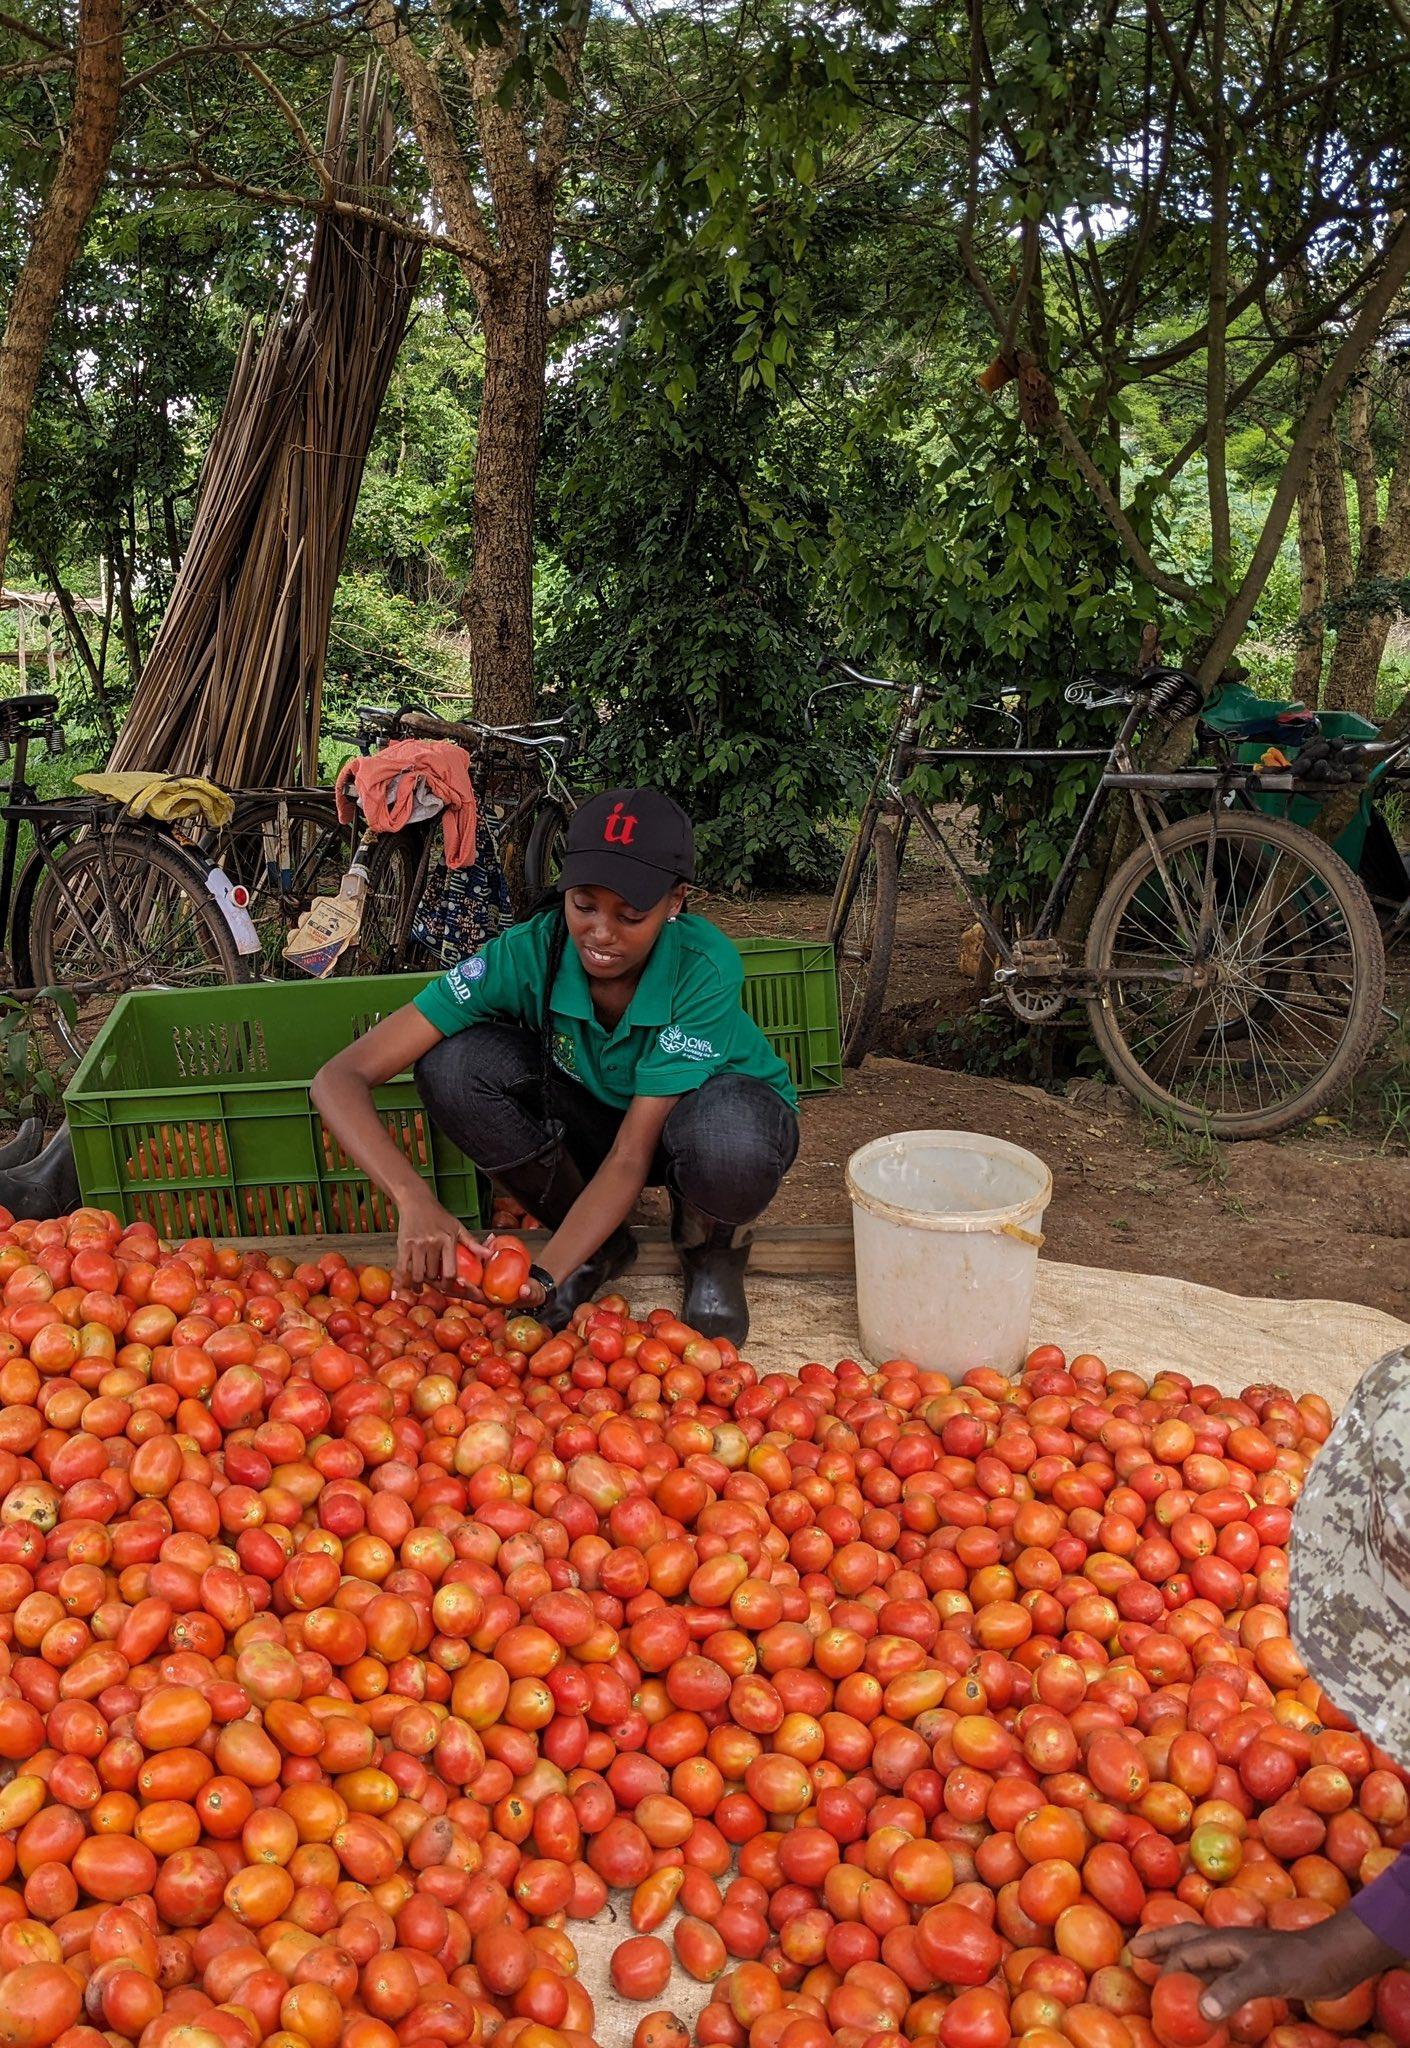
Mtu akiwa katika nyanya nyingi ambazo zimekwisha kutoka kuvunwa mkulima huyo akiwa anapakia nyanya hizo zilizoiva kwenye makontena mbalimbali kwa ajili ya kupeleka sokoni na kufanya mauzo, nyanya ni soko ama zao la biashara linalotumiwa na wakulima kwa ajili ya kujiingizia kipato.